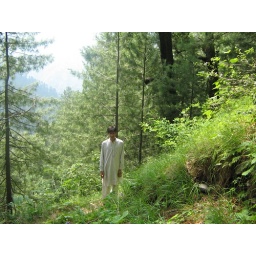
Aamir in Pine trees forest opposite to Thandiani